Four Battles of Army Group South

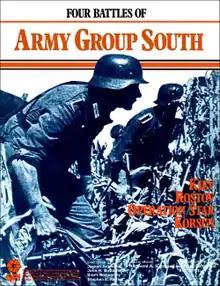

Four Battles of Army Group South is a collection of four board wargames published in 1979 by Simulations Publications Inc. (SPI) that simulate various battles between German and Soviet forces on the Eastern Front of World War II.